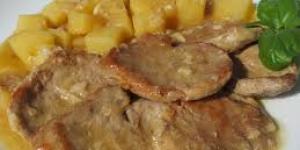
solomillos al whisky